Twin-to-twin transfusion syndrome

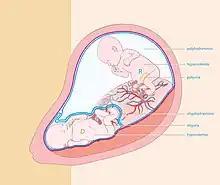
Twin-to-twin transfusion syndrome (TTTS) illustration. The donor twin (D) is confined within the amniotic sac, whereas the recipient twin (R) has freedom of movement.

Stage I: A small amount of amniotic fluid (oligohydramnios) is found around the donor twin and a large amount of amniotic fluid (polyhydramnios) is found around the recipient twin.